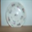
Label: plate